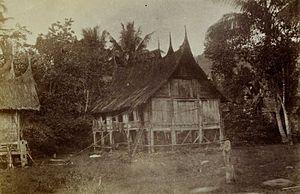
Les Vazimbas sont, selon la tradition orale malgache, les premiers habitants de l'intérieur de l'île de Madagascar. Ils ont donné leur nom à une période de l'histoire malgache qui prend fin au début du XVIᵉ siècle.